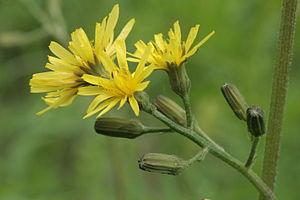
Crepis praemorsa, de nom communs Crépide à rhizome, Crépide en rosette, Crépide rongée, est une plante vivace du genre Crepis, de la famille des Asteraceae.